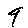
Label: 9